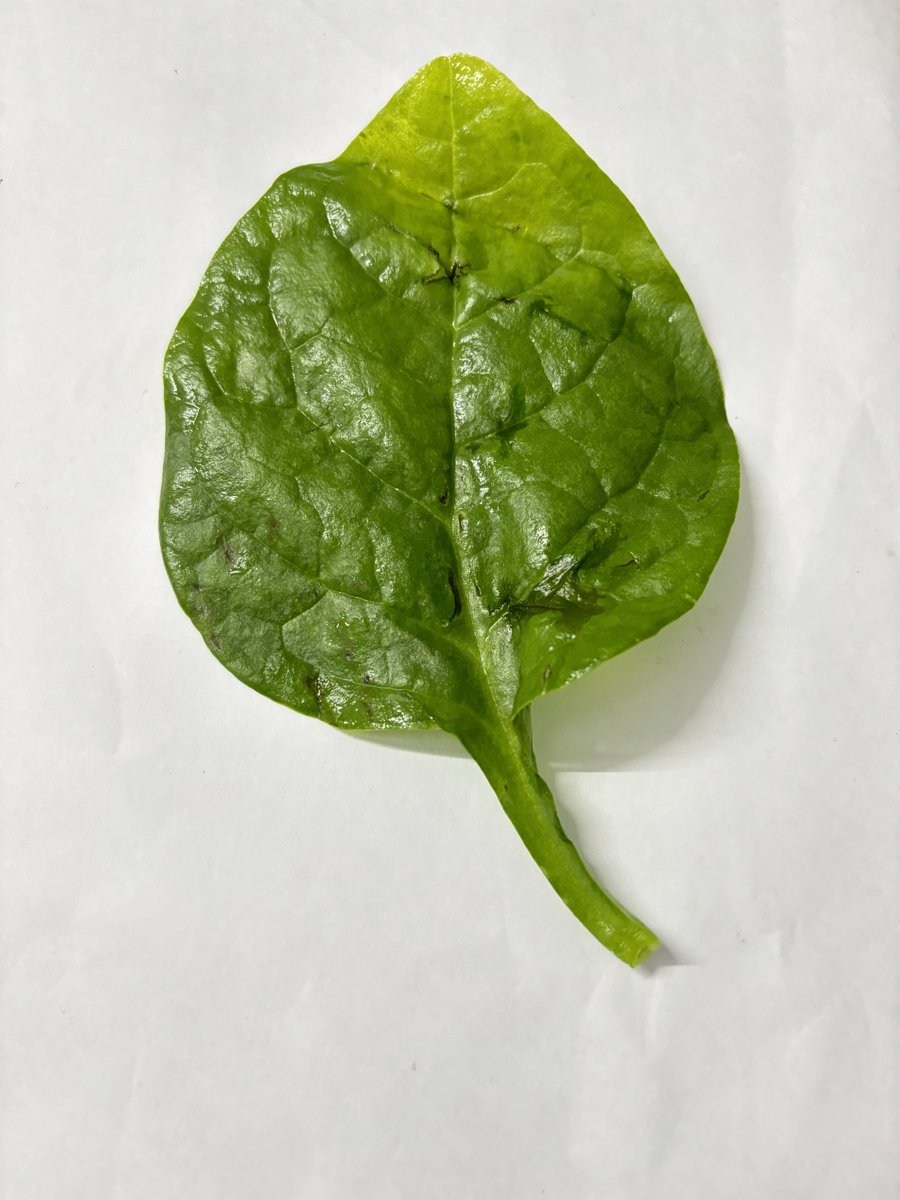
Label: Downy-Mildew